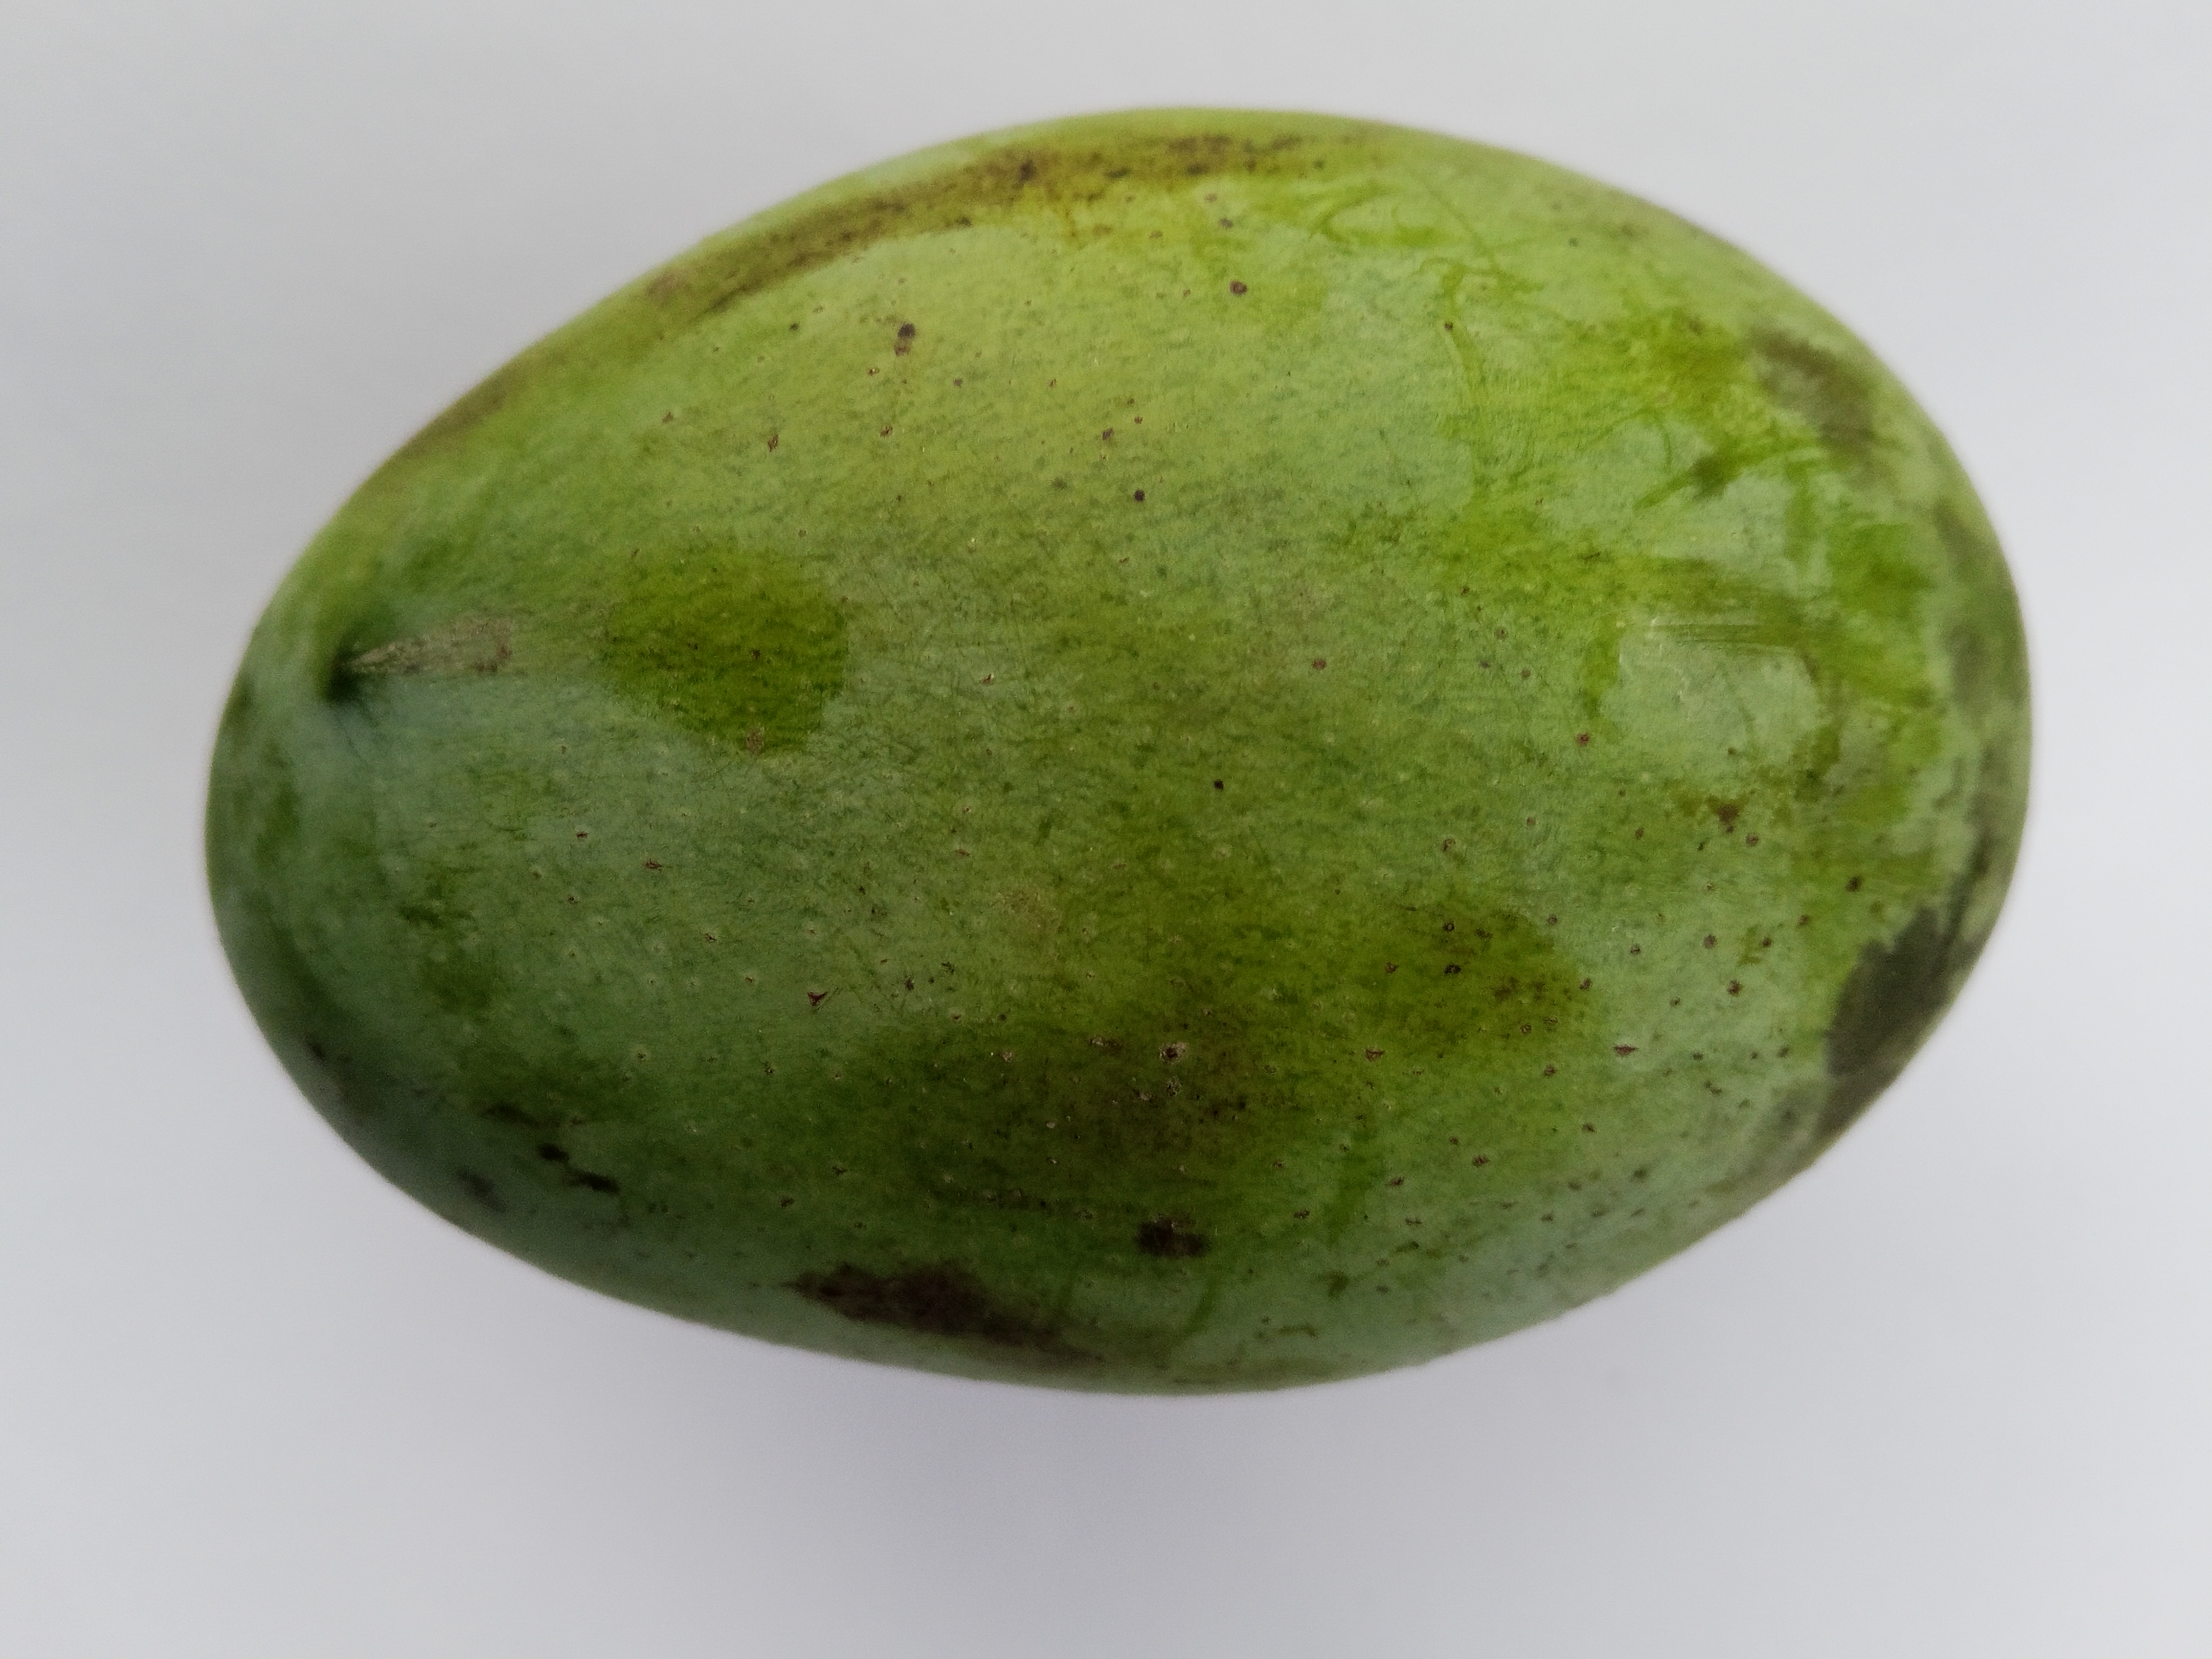
Mango variety: Langra